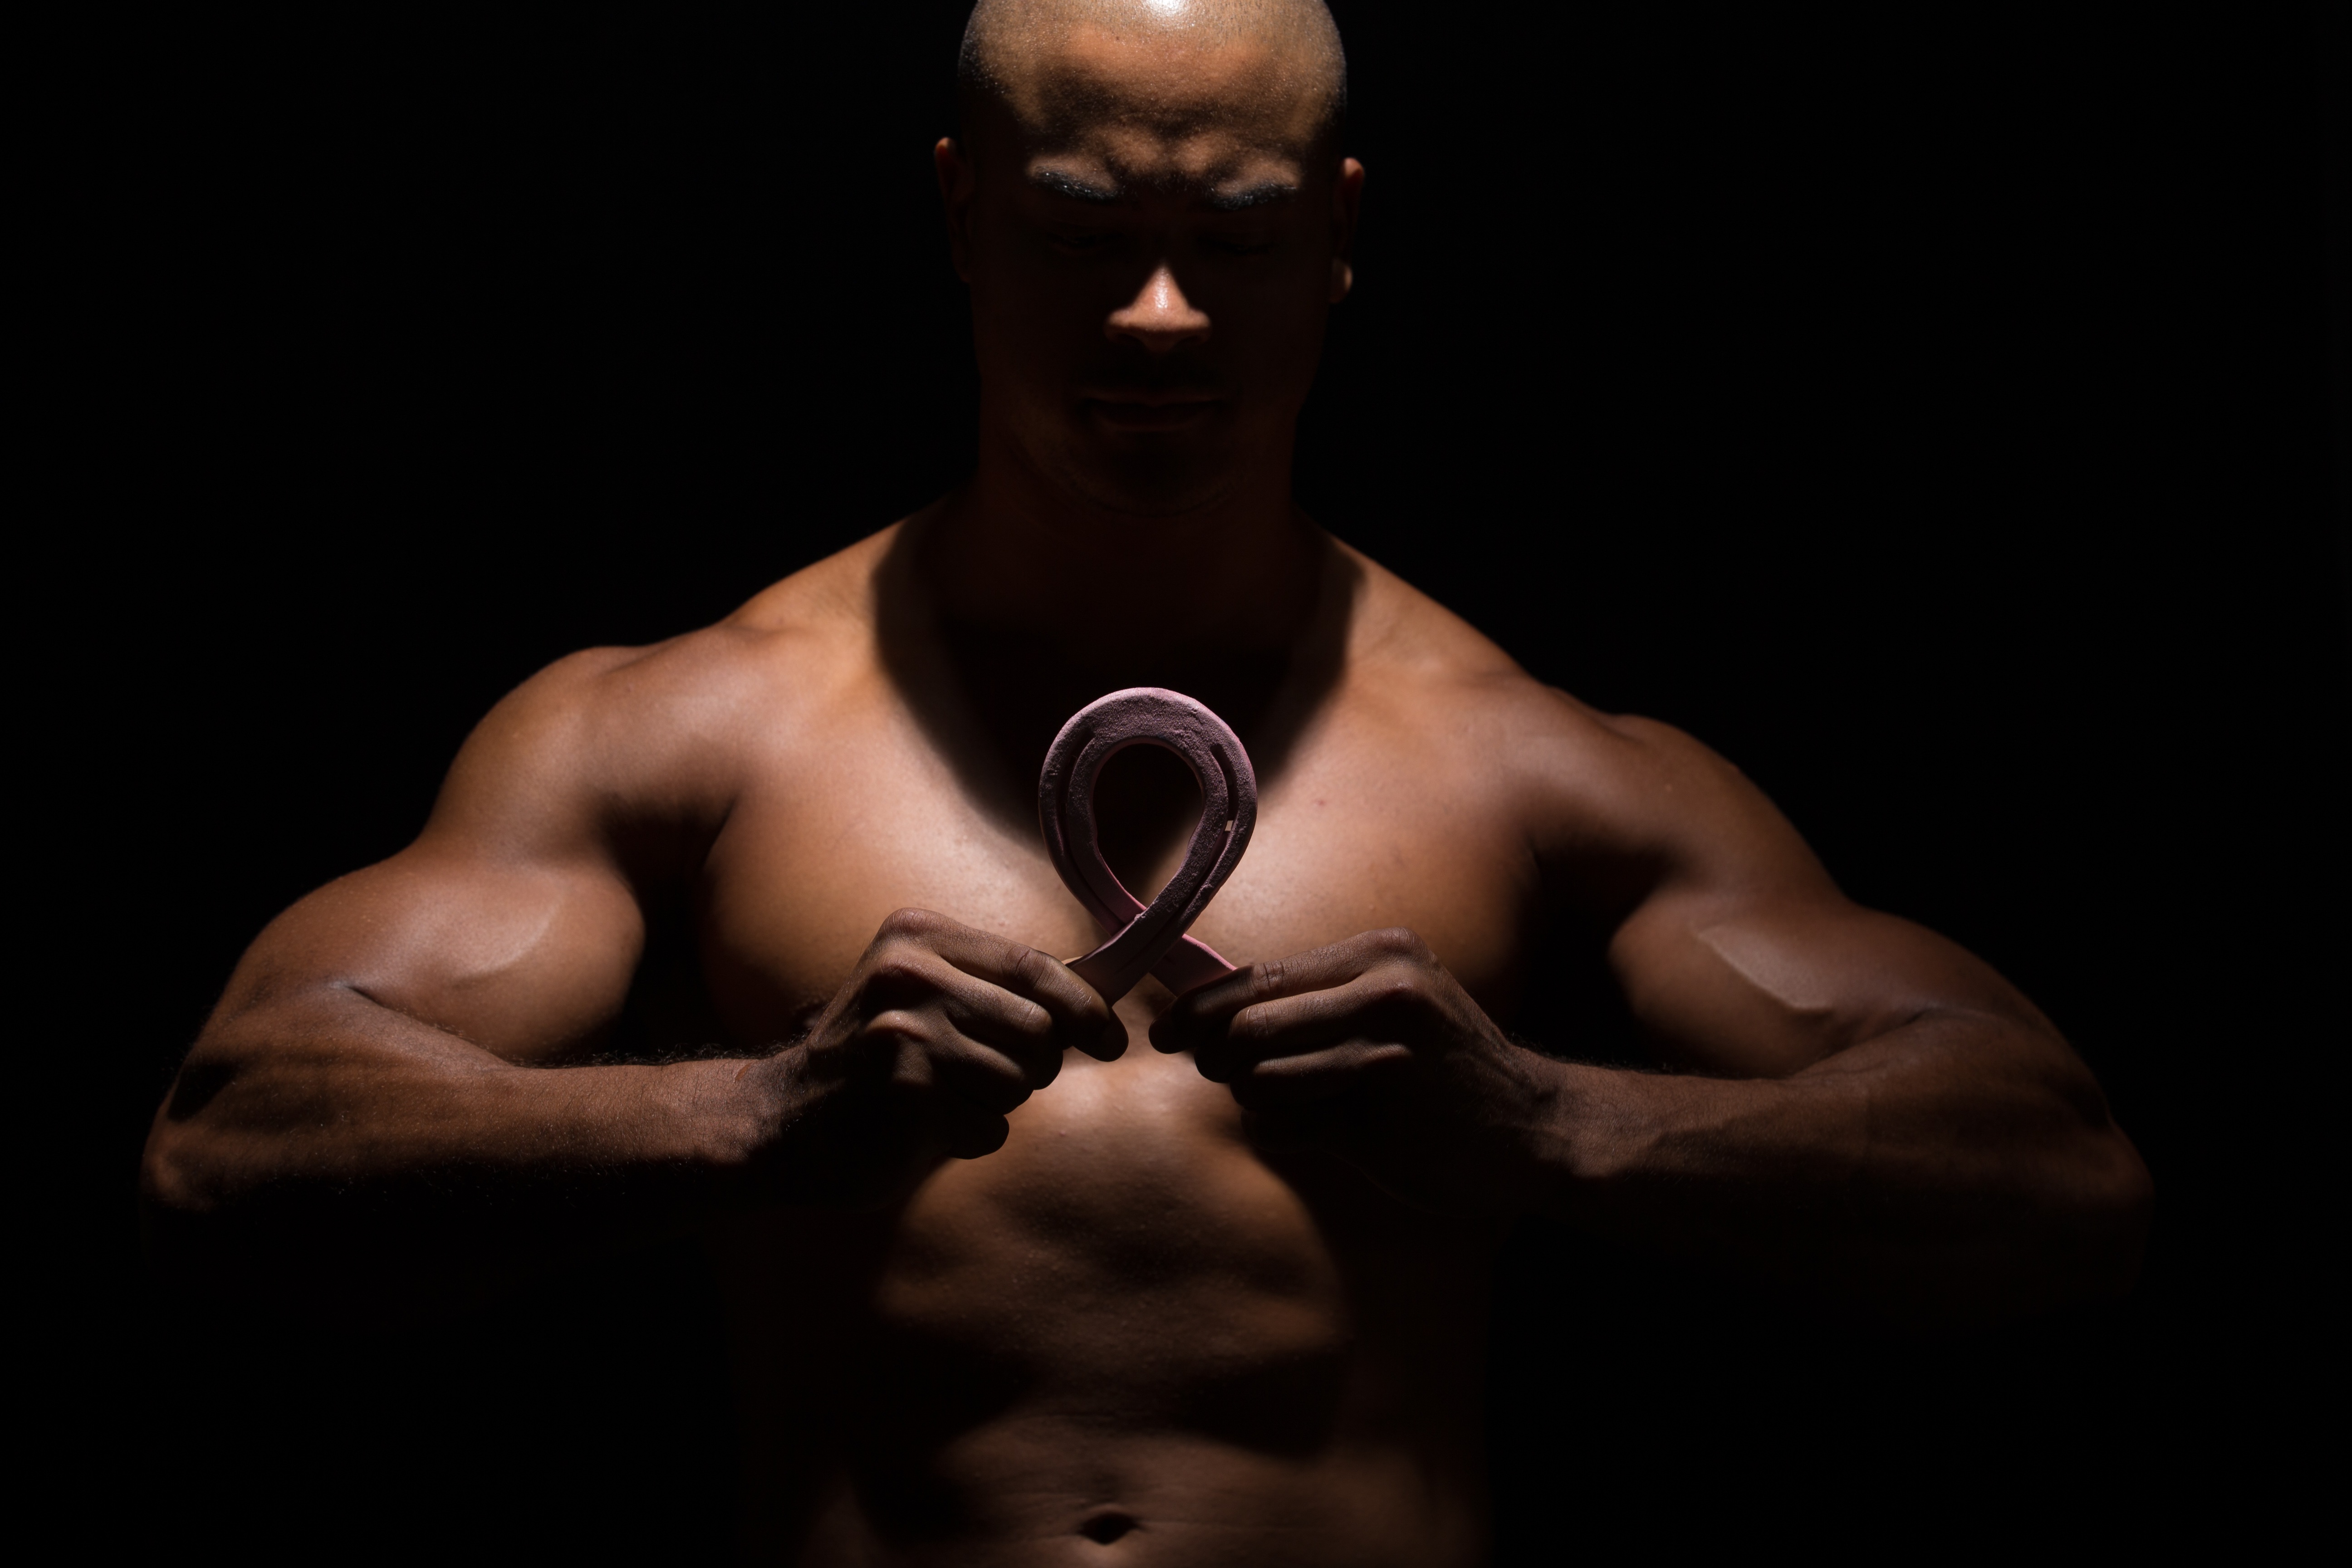
man, person, male, human, darkness, arm, health, muscle, chest, body, fit, bodybuilding, medical, cancer, sense, barechestedness, wrestler